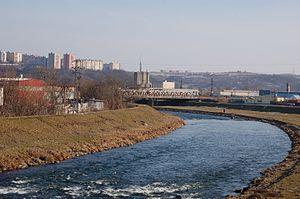
Džungľa est le plus petit quartier, du point de vue superficie, de la ville de Košice en Slovaquie. Faubourg bâti dans les années 1930, le quartier est devenu en 1990 l'un des 22 quartiers autonomes de Košice. Une grande partie de la superficie est occupée par de grandes surfaces commerciales et un dépôt de bus et trolleybus de la société de transport public de la ville. L'existence de Džungľa en tant que quartier autonome est régulièrement discutée.